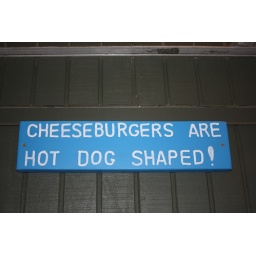
I didn't order these, but you can get a hot dog shaped cheeseburger out in the left field bleachers.